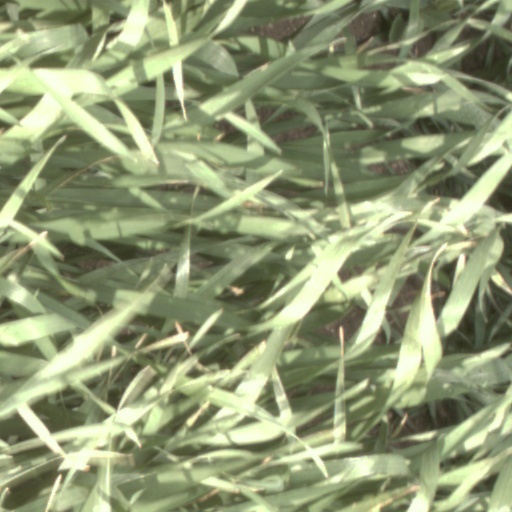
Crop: wheat